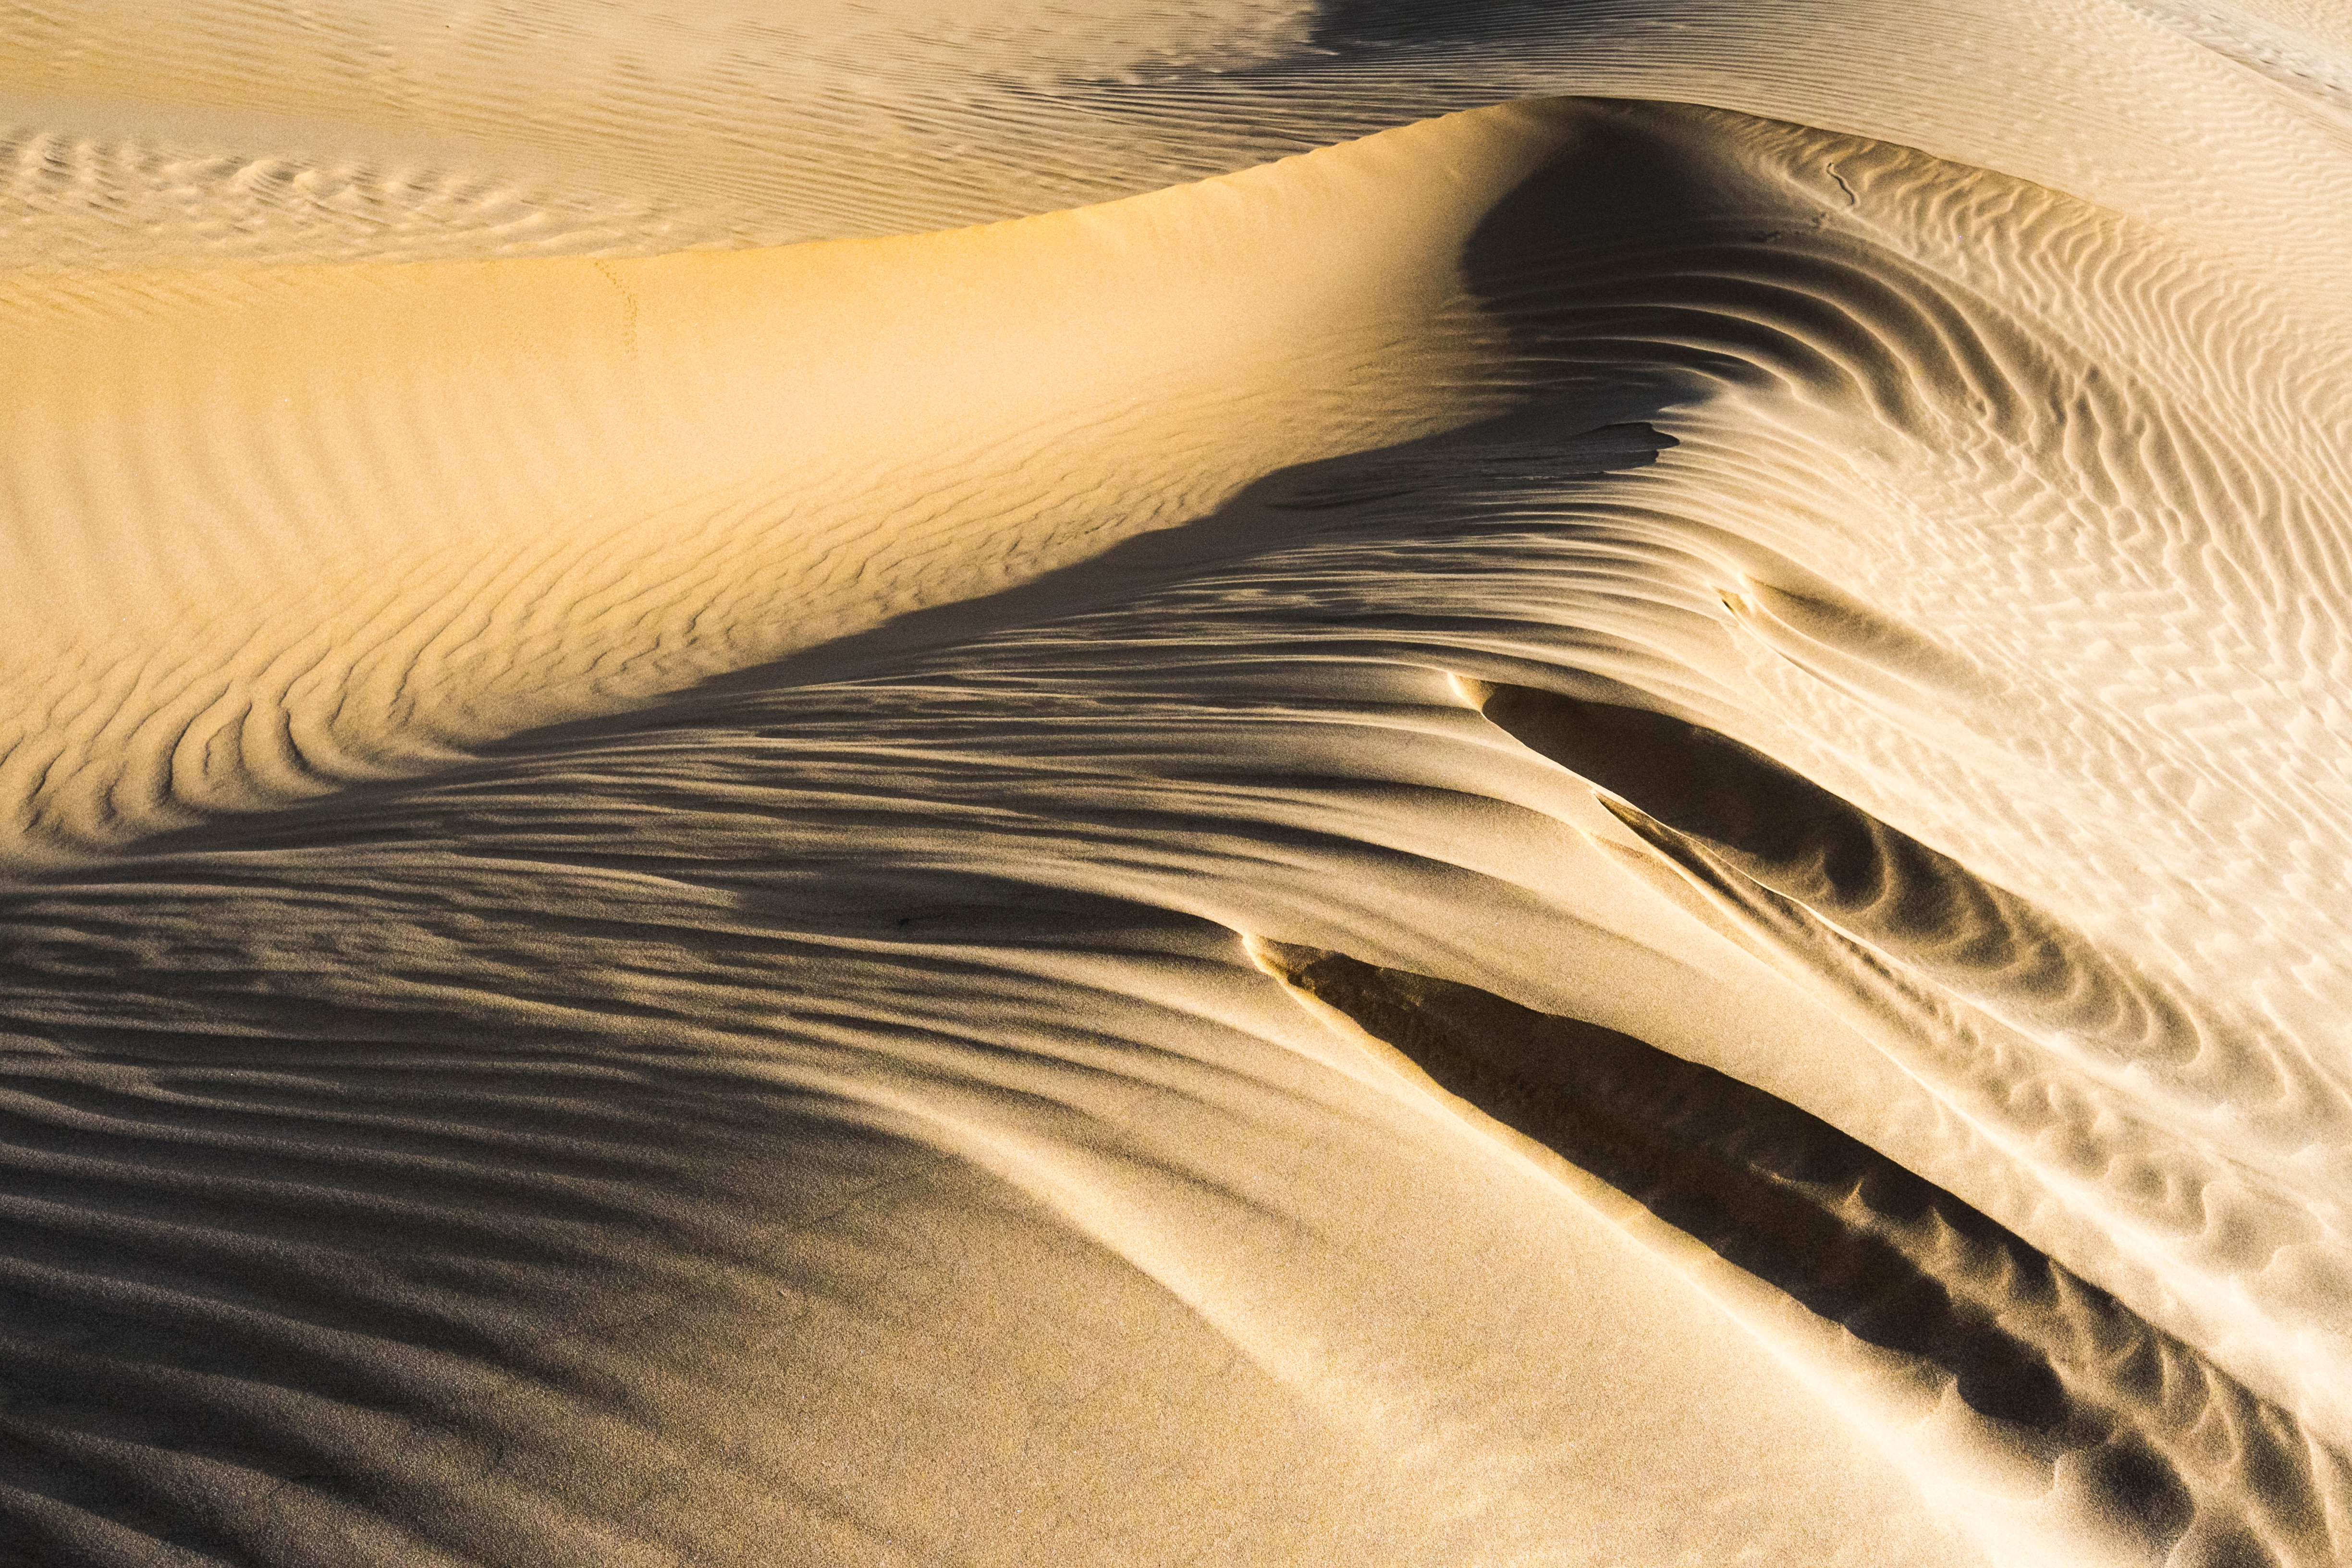
landscape, sand, wing, sunlight, desert, dune, wave, ripple, dry, line, material, close up, sahara, landform, erg, natural environment, geographical feature, aeolian landform